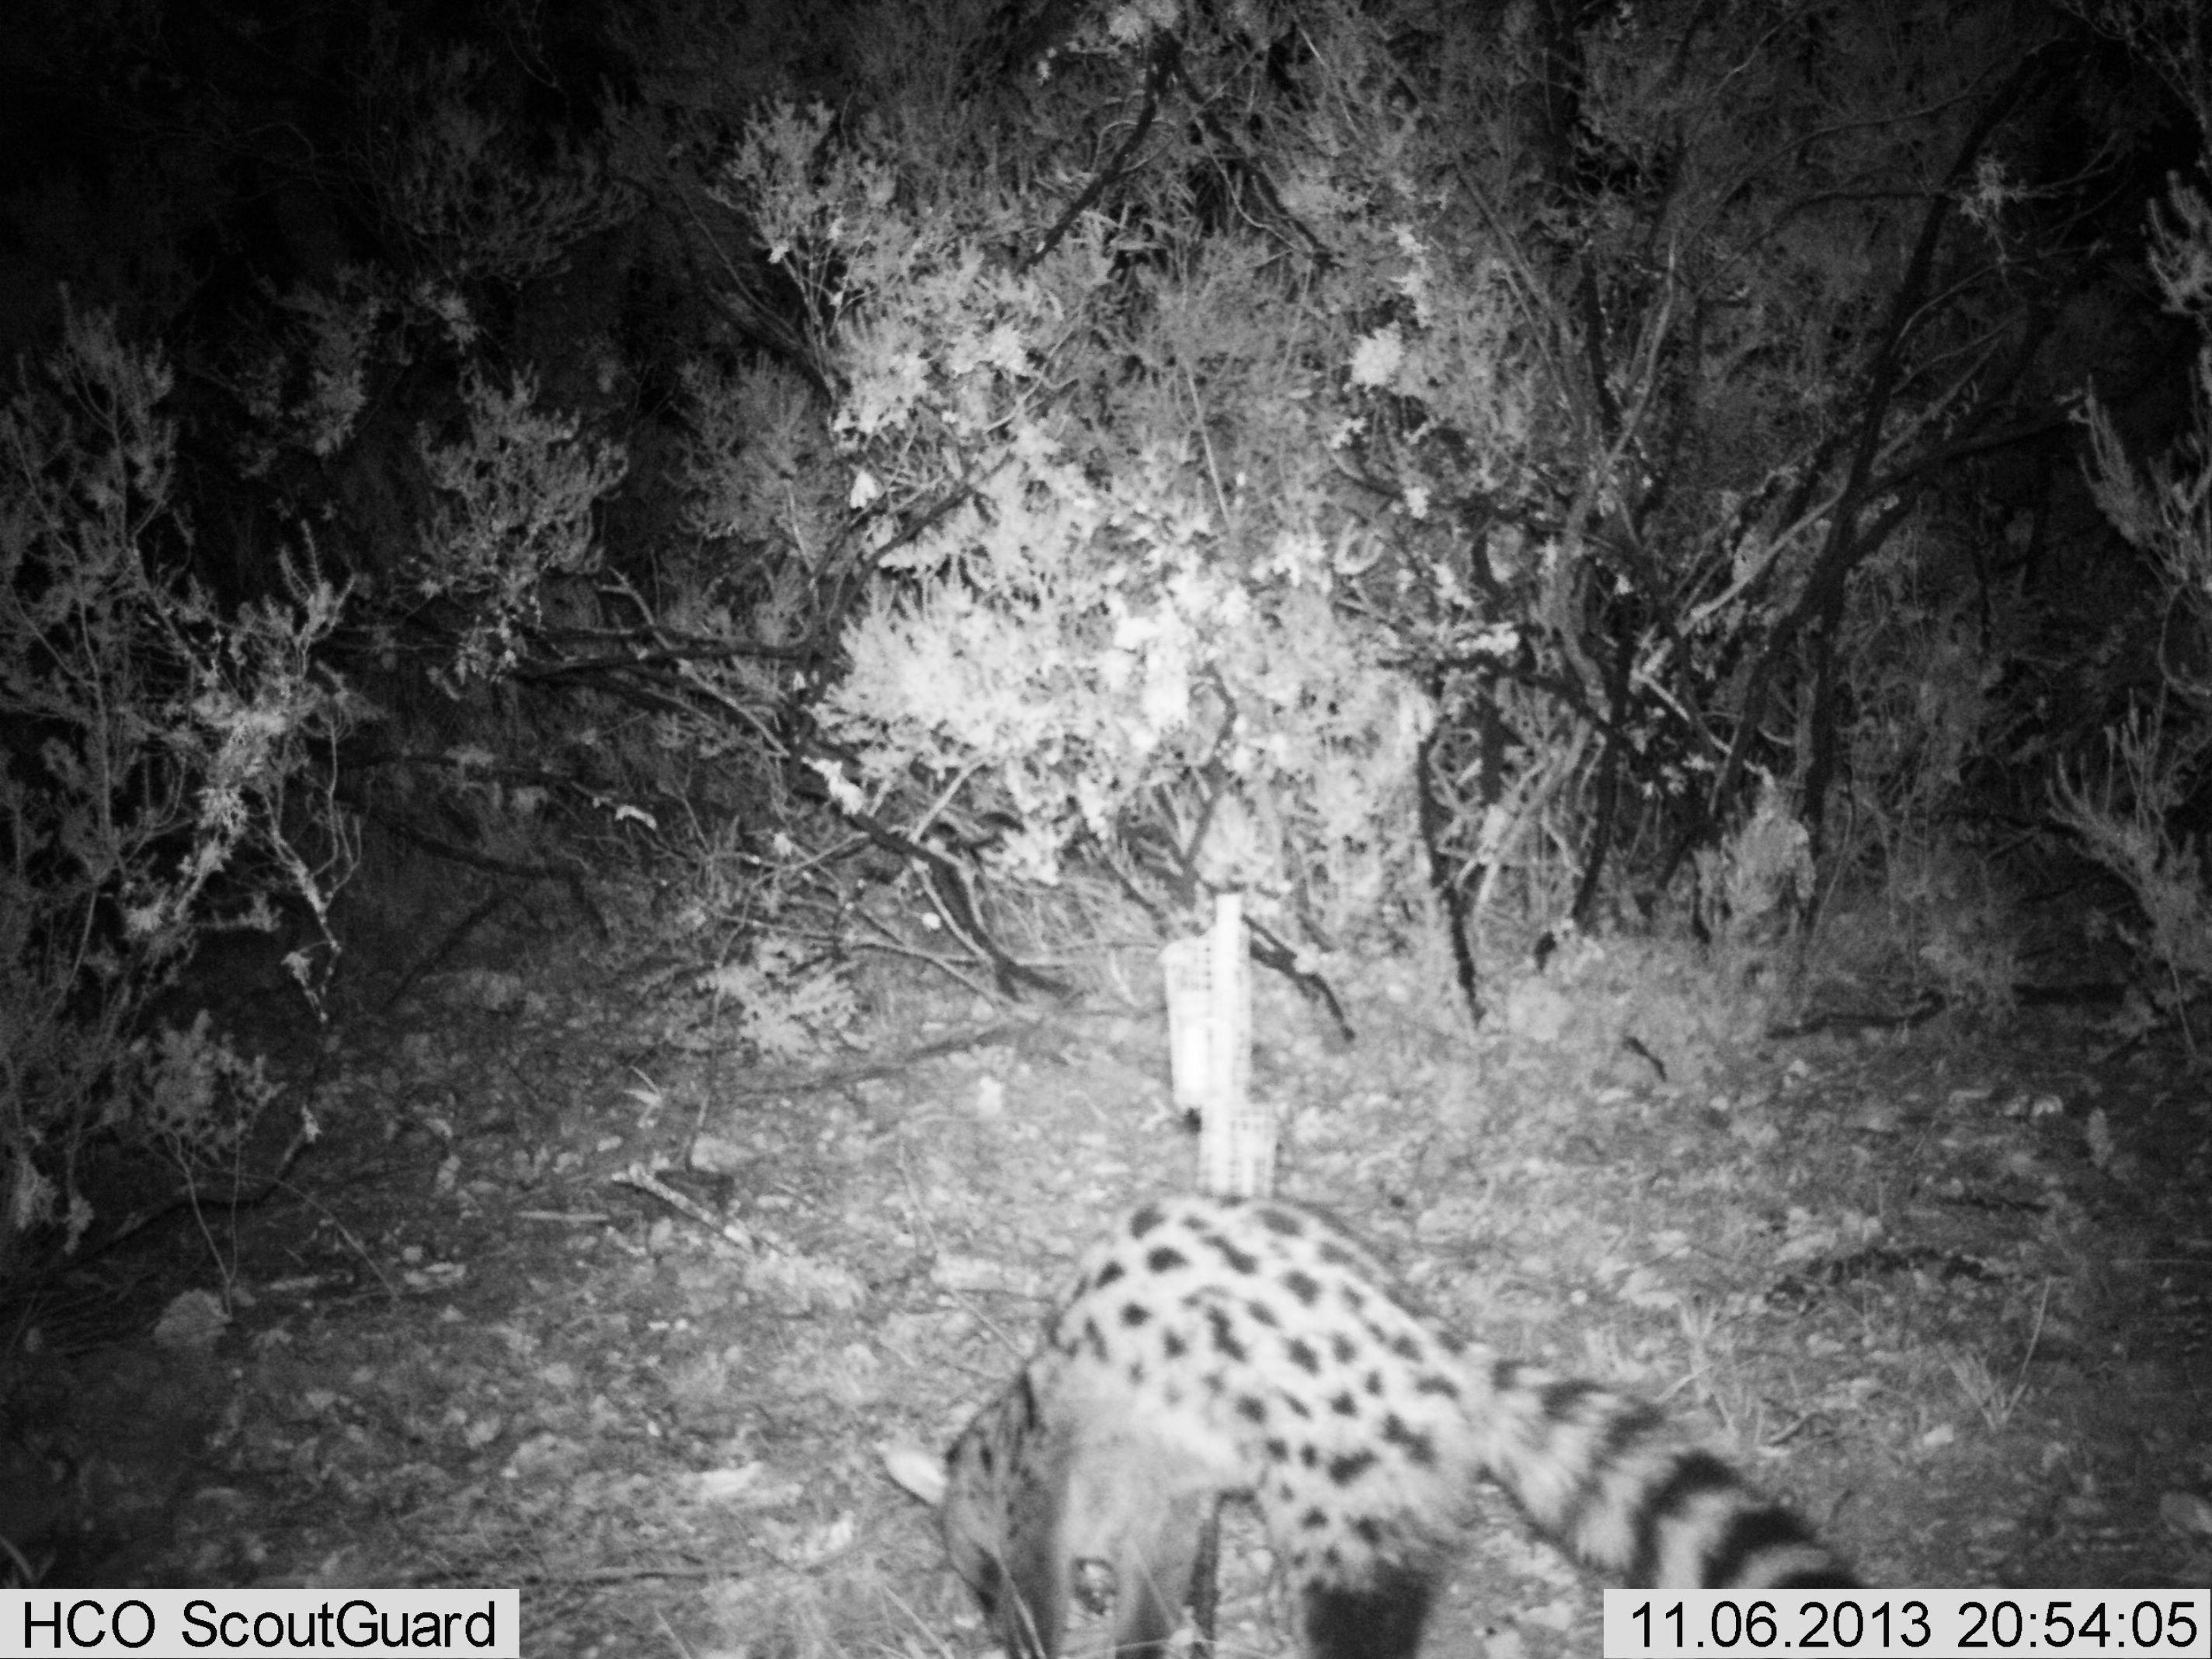
Species: Genetta genetta